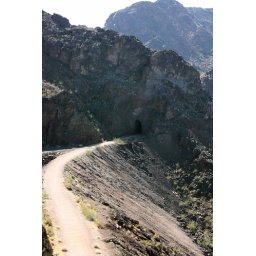
Track bed and tunnel that was used when they were building the dam to bring in supplies and men